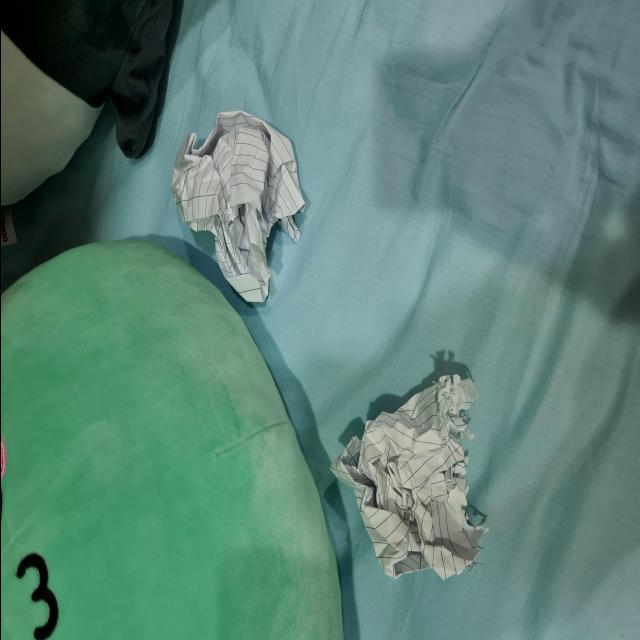
Label: tissues